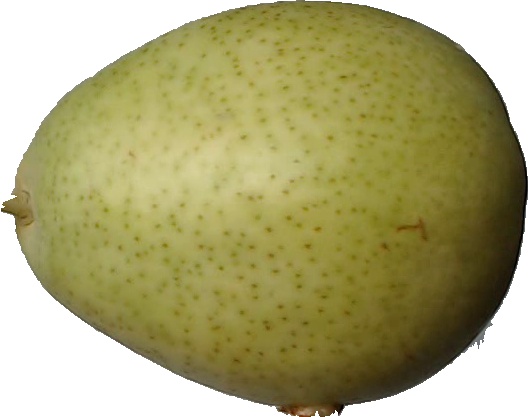
Label: pear_1